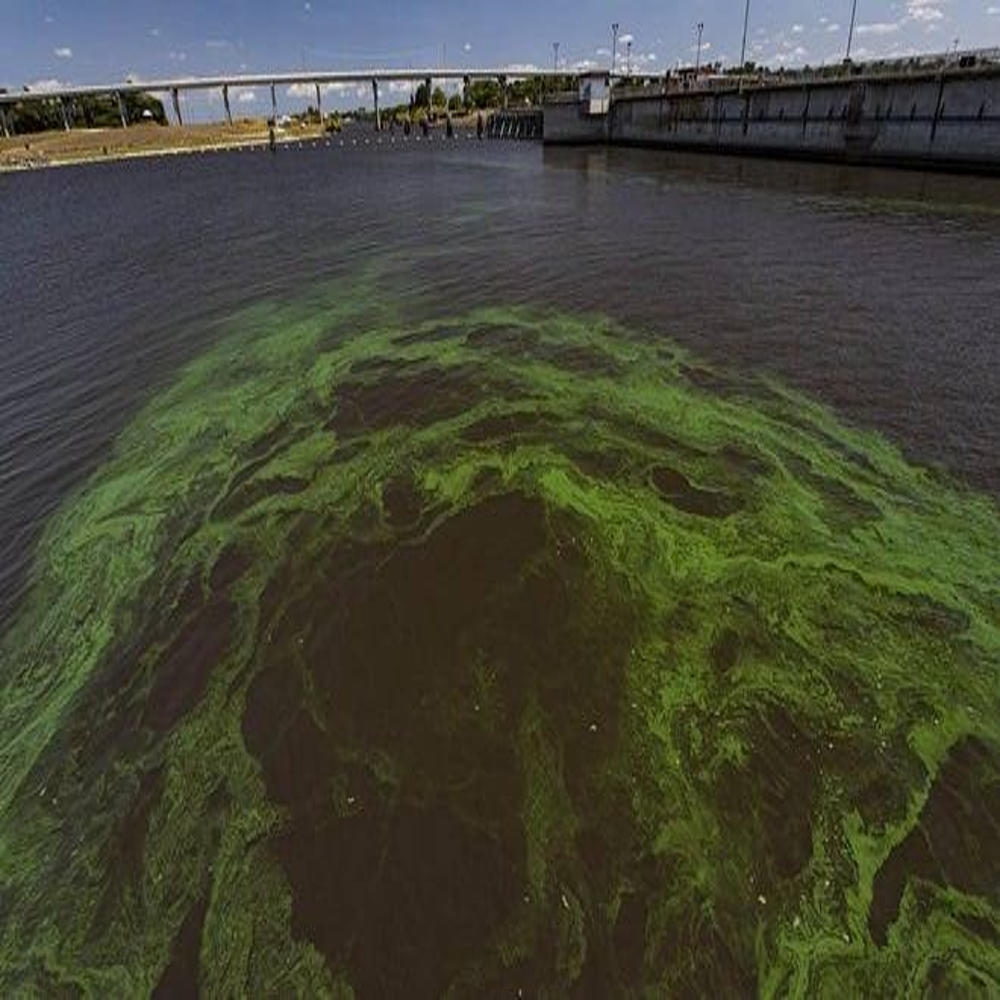
Body of water present: yes
Land polluted: no
Water polluted: yes
Pollution percentage: 0%